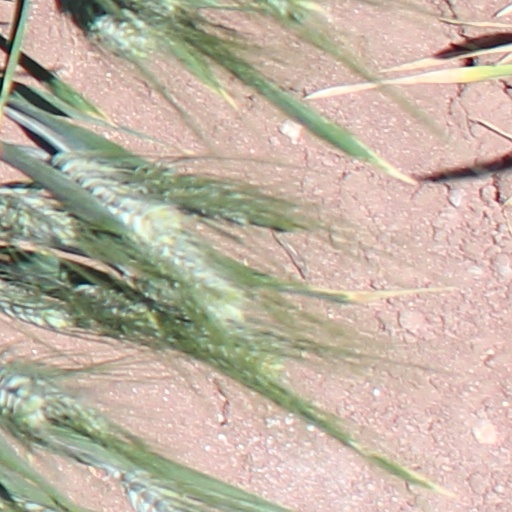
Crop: wheat